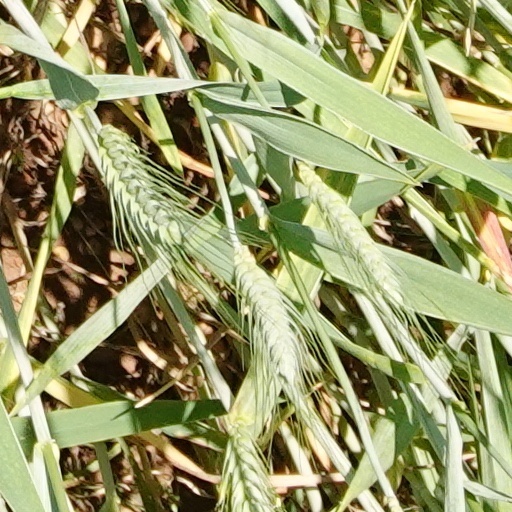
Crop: wheat